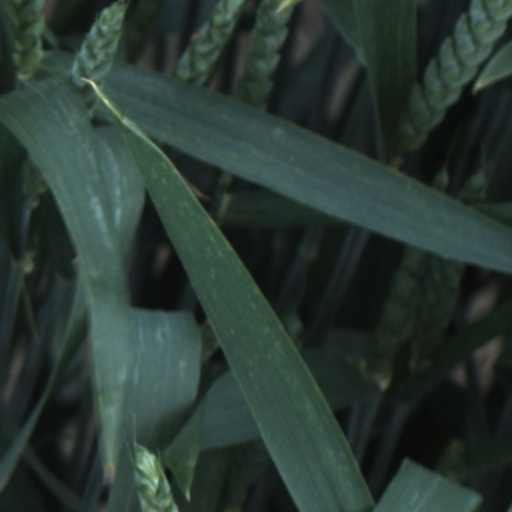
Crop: wheat